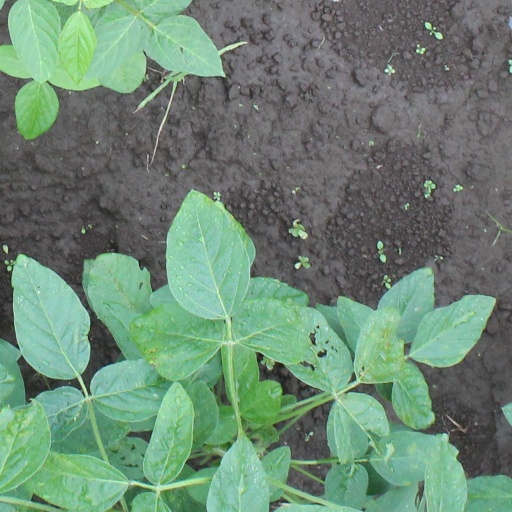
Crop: soybean